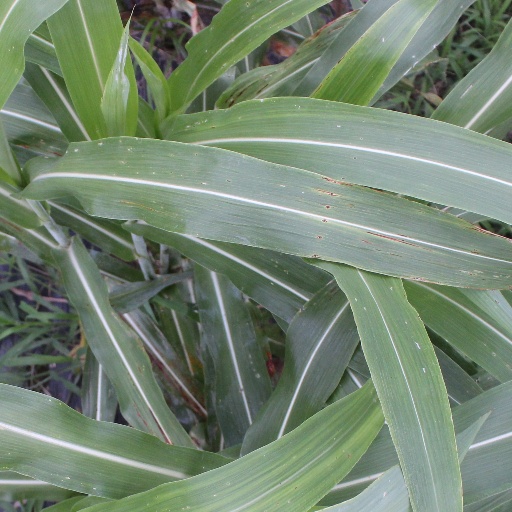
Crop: sorghum